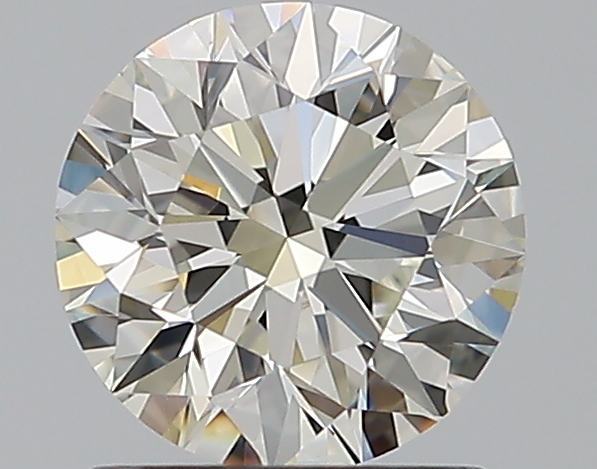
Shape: round
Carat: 1.09
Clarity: VVS2
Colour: J
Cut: EX
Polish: EX
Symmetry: EX
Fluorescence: ST
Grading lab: GIA
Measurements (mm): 6.54 x 6.58 x 4.11